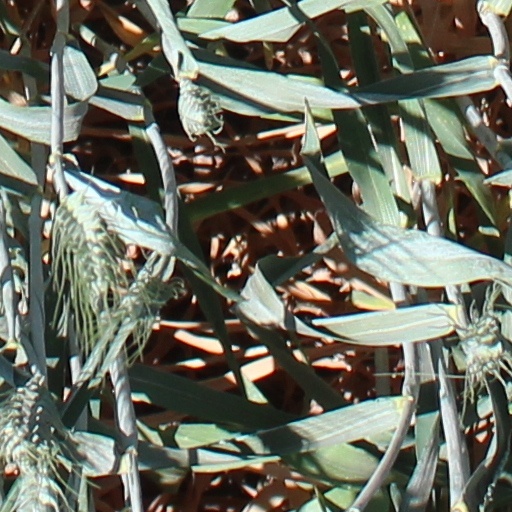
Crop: wheat